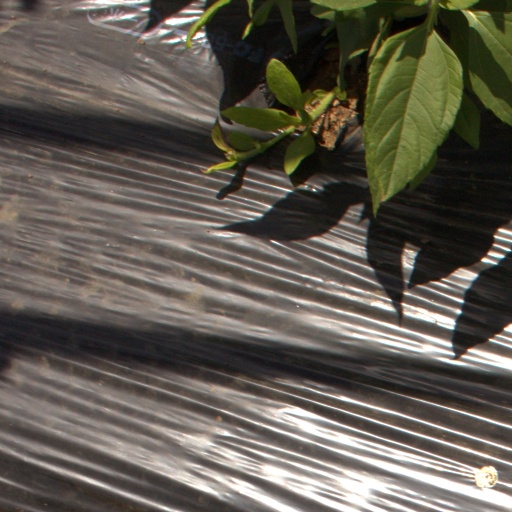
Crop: Jerusalem artichoke